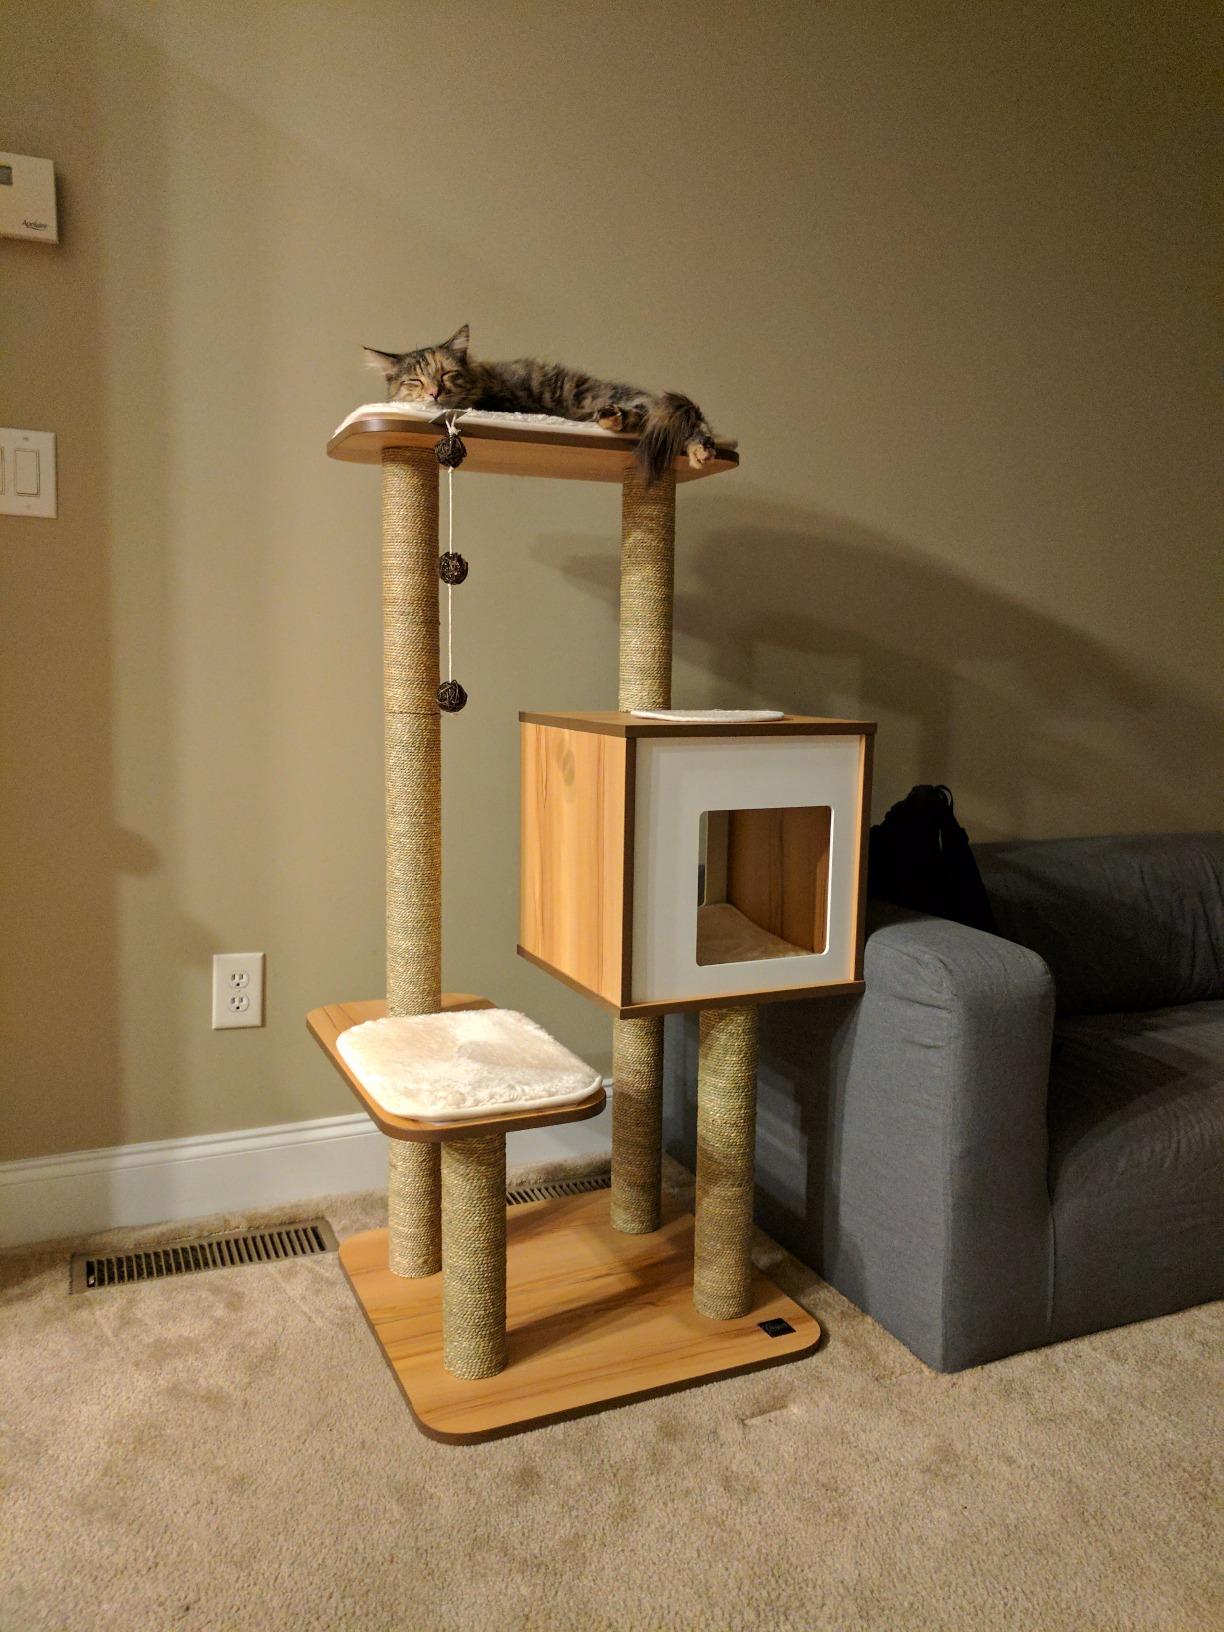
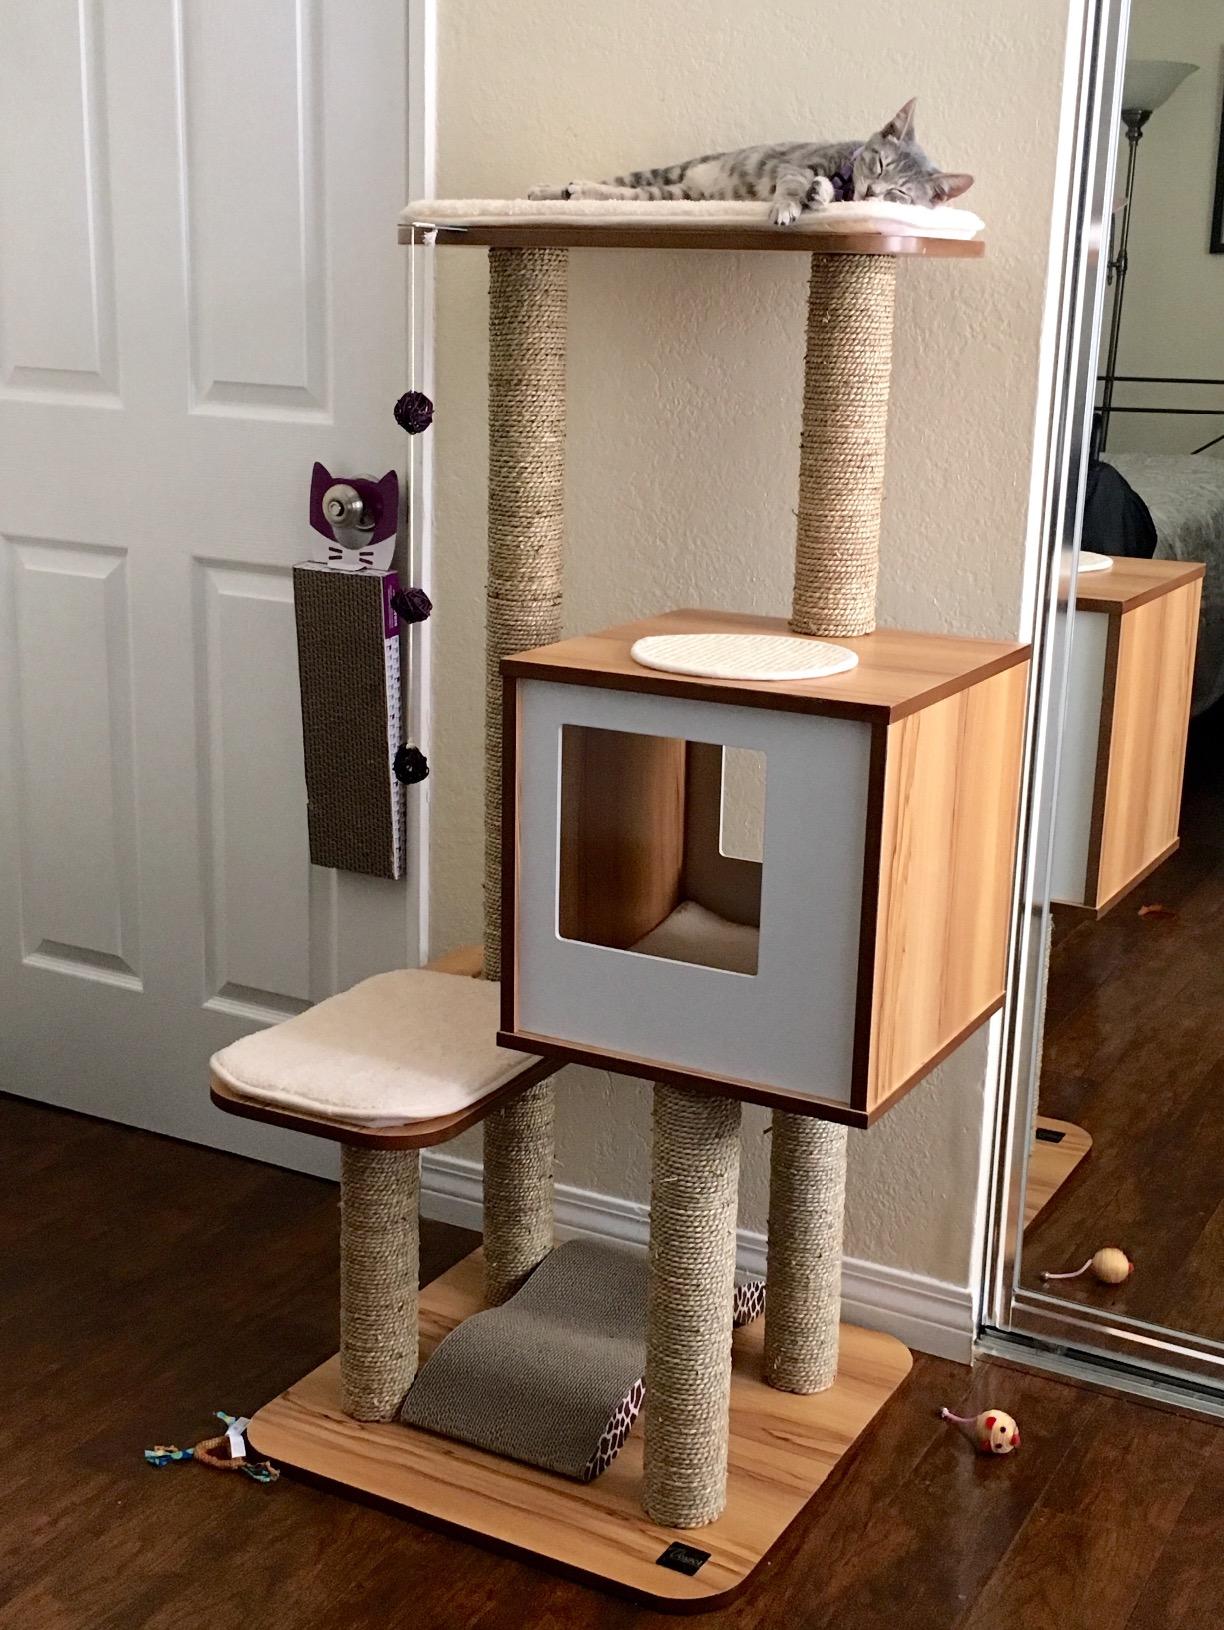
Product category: items_cat tree
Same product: yes